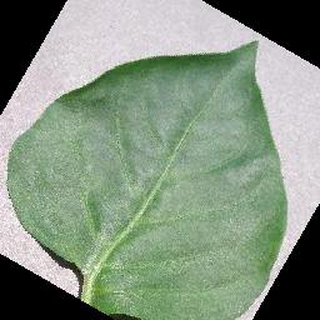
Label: healthy_bell_pepper